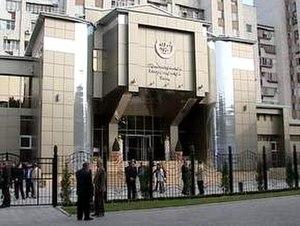
Bâtiment de la Banque Centrale de Transnitrie.